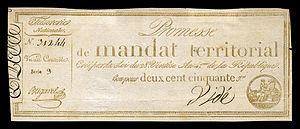
La promesse de mandat territorial, est une monnaie fiduciaire mise en place sous la Révolution française en mars 1796 en remplacement de l'assignat. Il fut démonétisé le 4 février 1797.